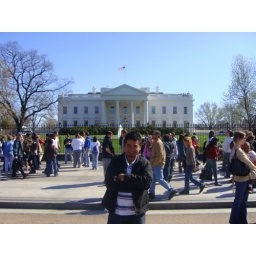
my brother in the white house